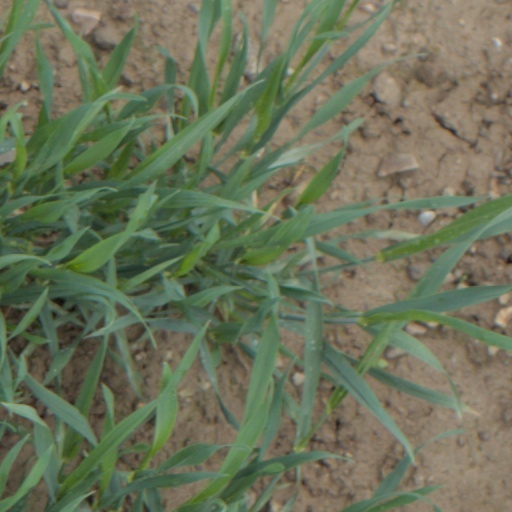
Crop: wheat